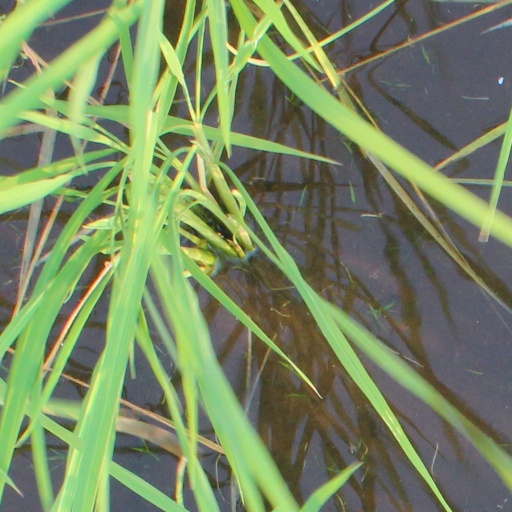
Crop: rice